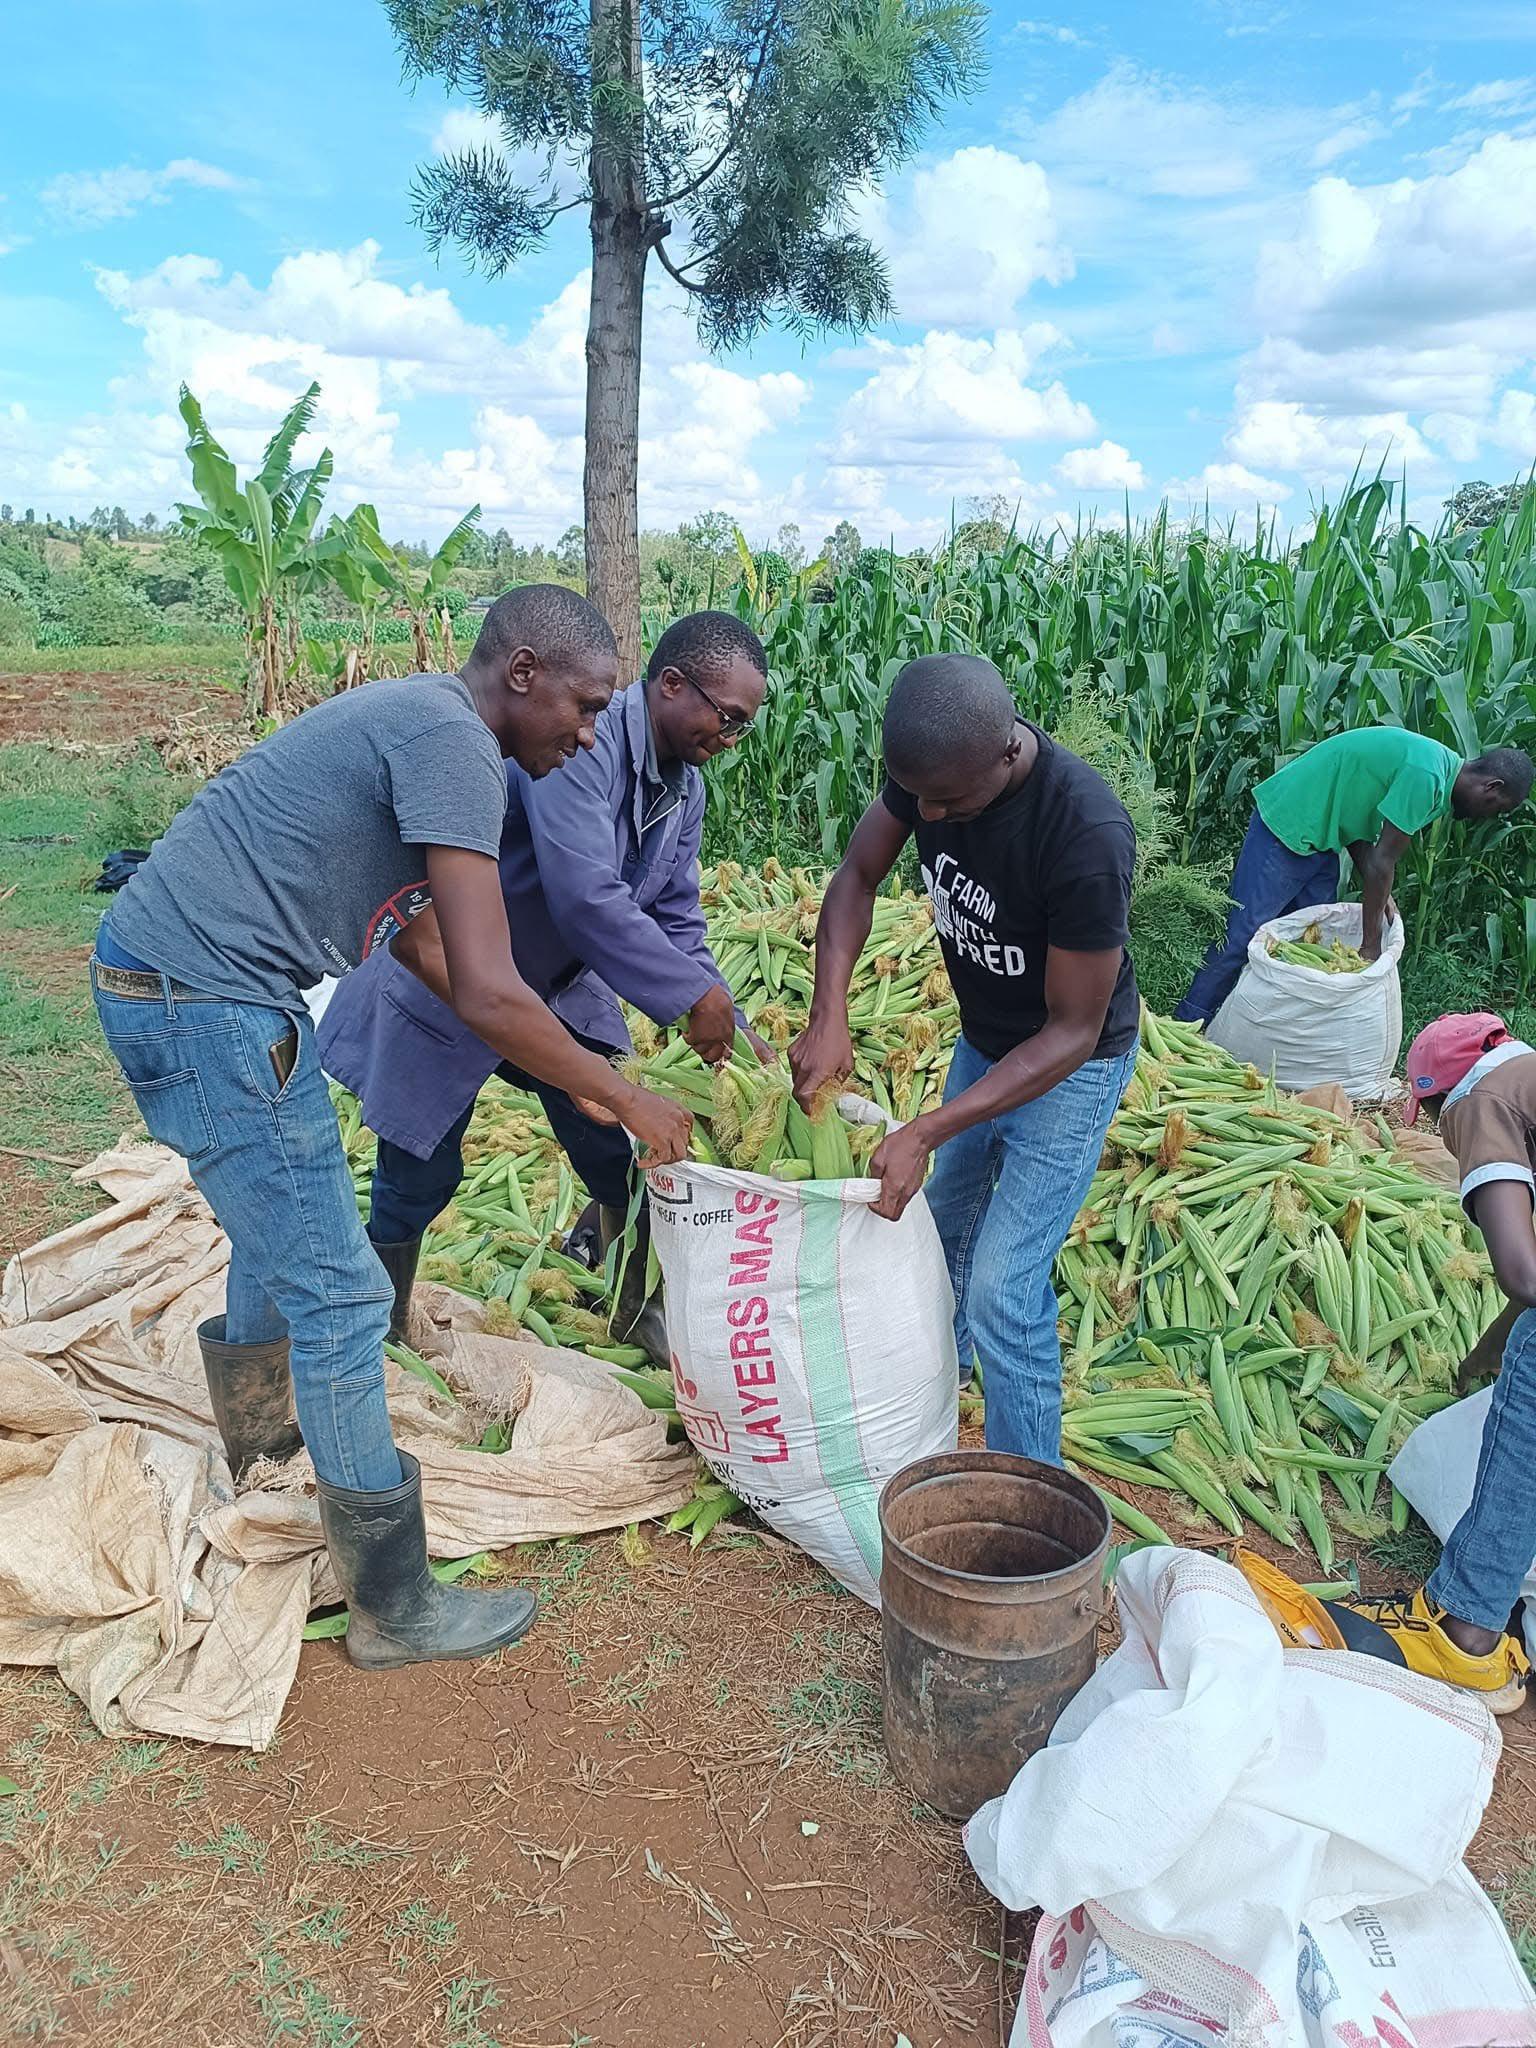
Watu kadhaa wakiwa shambani wakikusanya mahindi yaliyovunwa, wakijaza magunia kwa bidii na umakini mkubwa. Ardhi imejaa magunzi yaliyotawanyika, ishara ya kuwa mavuno ni kiasi kikubwa, na mimea ya mahindi inaonekana kwa nyuma ikihitimisha msimu wa ukuaji na kuleta uvunaji.